Oyster Bay Branch

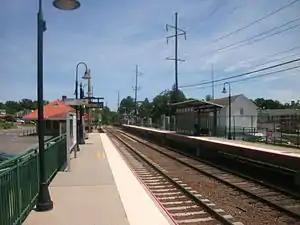
Locust Valley in June 2012

The first phase of what is now known as the Oyster Bay Branch opened on January 23, 1865. The line was built by the Glen Cove Branch Rail Road, a subsidiary of the Long Island Rail Road (LIRR), which was incorporated on December 3, 1858.